Bremen-Vegesack station

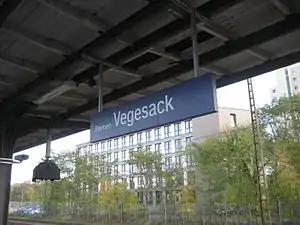
2015

Bremen-Vegesack is a railway station serving the Vegesack district of Bremen. The station is part of the Bremen-Farge railway line served by Bremen S-Bahn line RS1, operated by NordWestBahn.